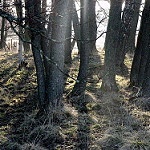
Label: forest